Oxford Historic District (Oxford, Georgia)

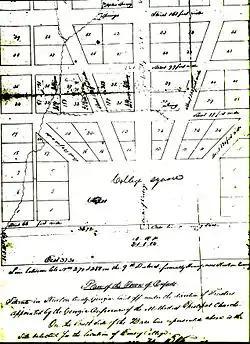
Original design of Oxford, Georgia by Edward Thomas in 1837.

The Oxford Historic District in Oxford, Georgia is a historic district that was listed on the U.S. National Register of Historic Places (NRHP) in 1975. It includes Renaissance, Greek Revival, and Gothic architecture amidst 23 contributing buildings, one being Orna Villa, which is separately NRHP-listed. It also includes two contributing sites and one other contributing structure. The boundaries of the district today includes all of Oxford College of Emory University, the "Old Church", two cemeteries, two commercial establishments, and many residences built by Emory College-related people.